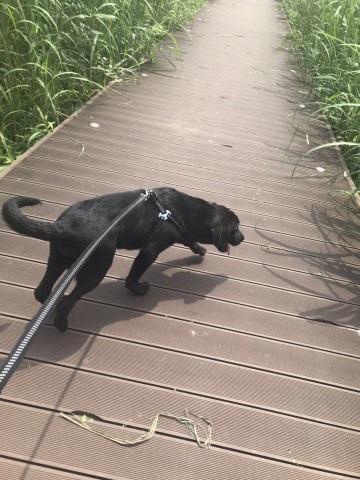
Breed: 3580-n000122-Labrador_retriever